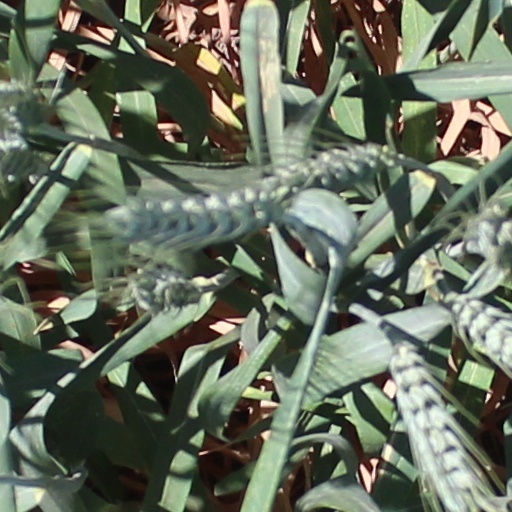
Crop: wheat